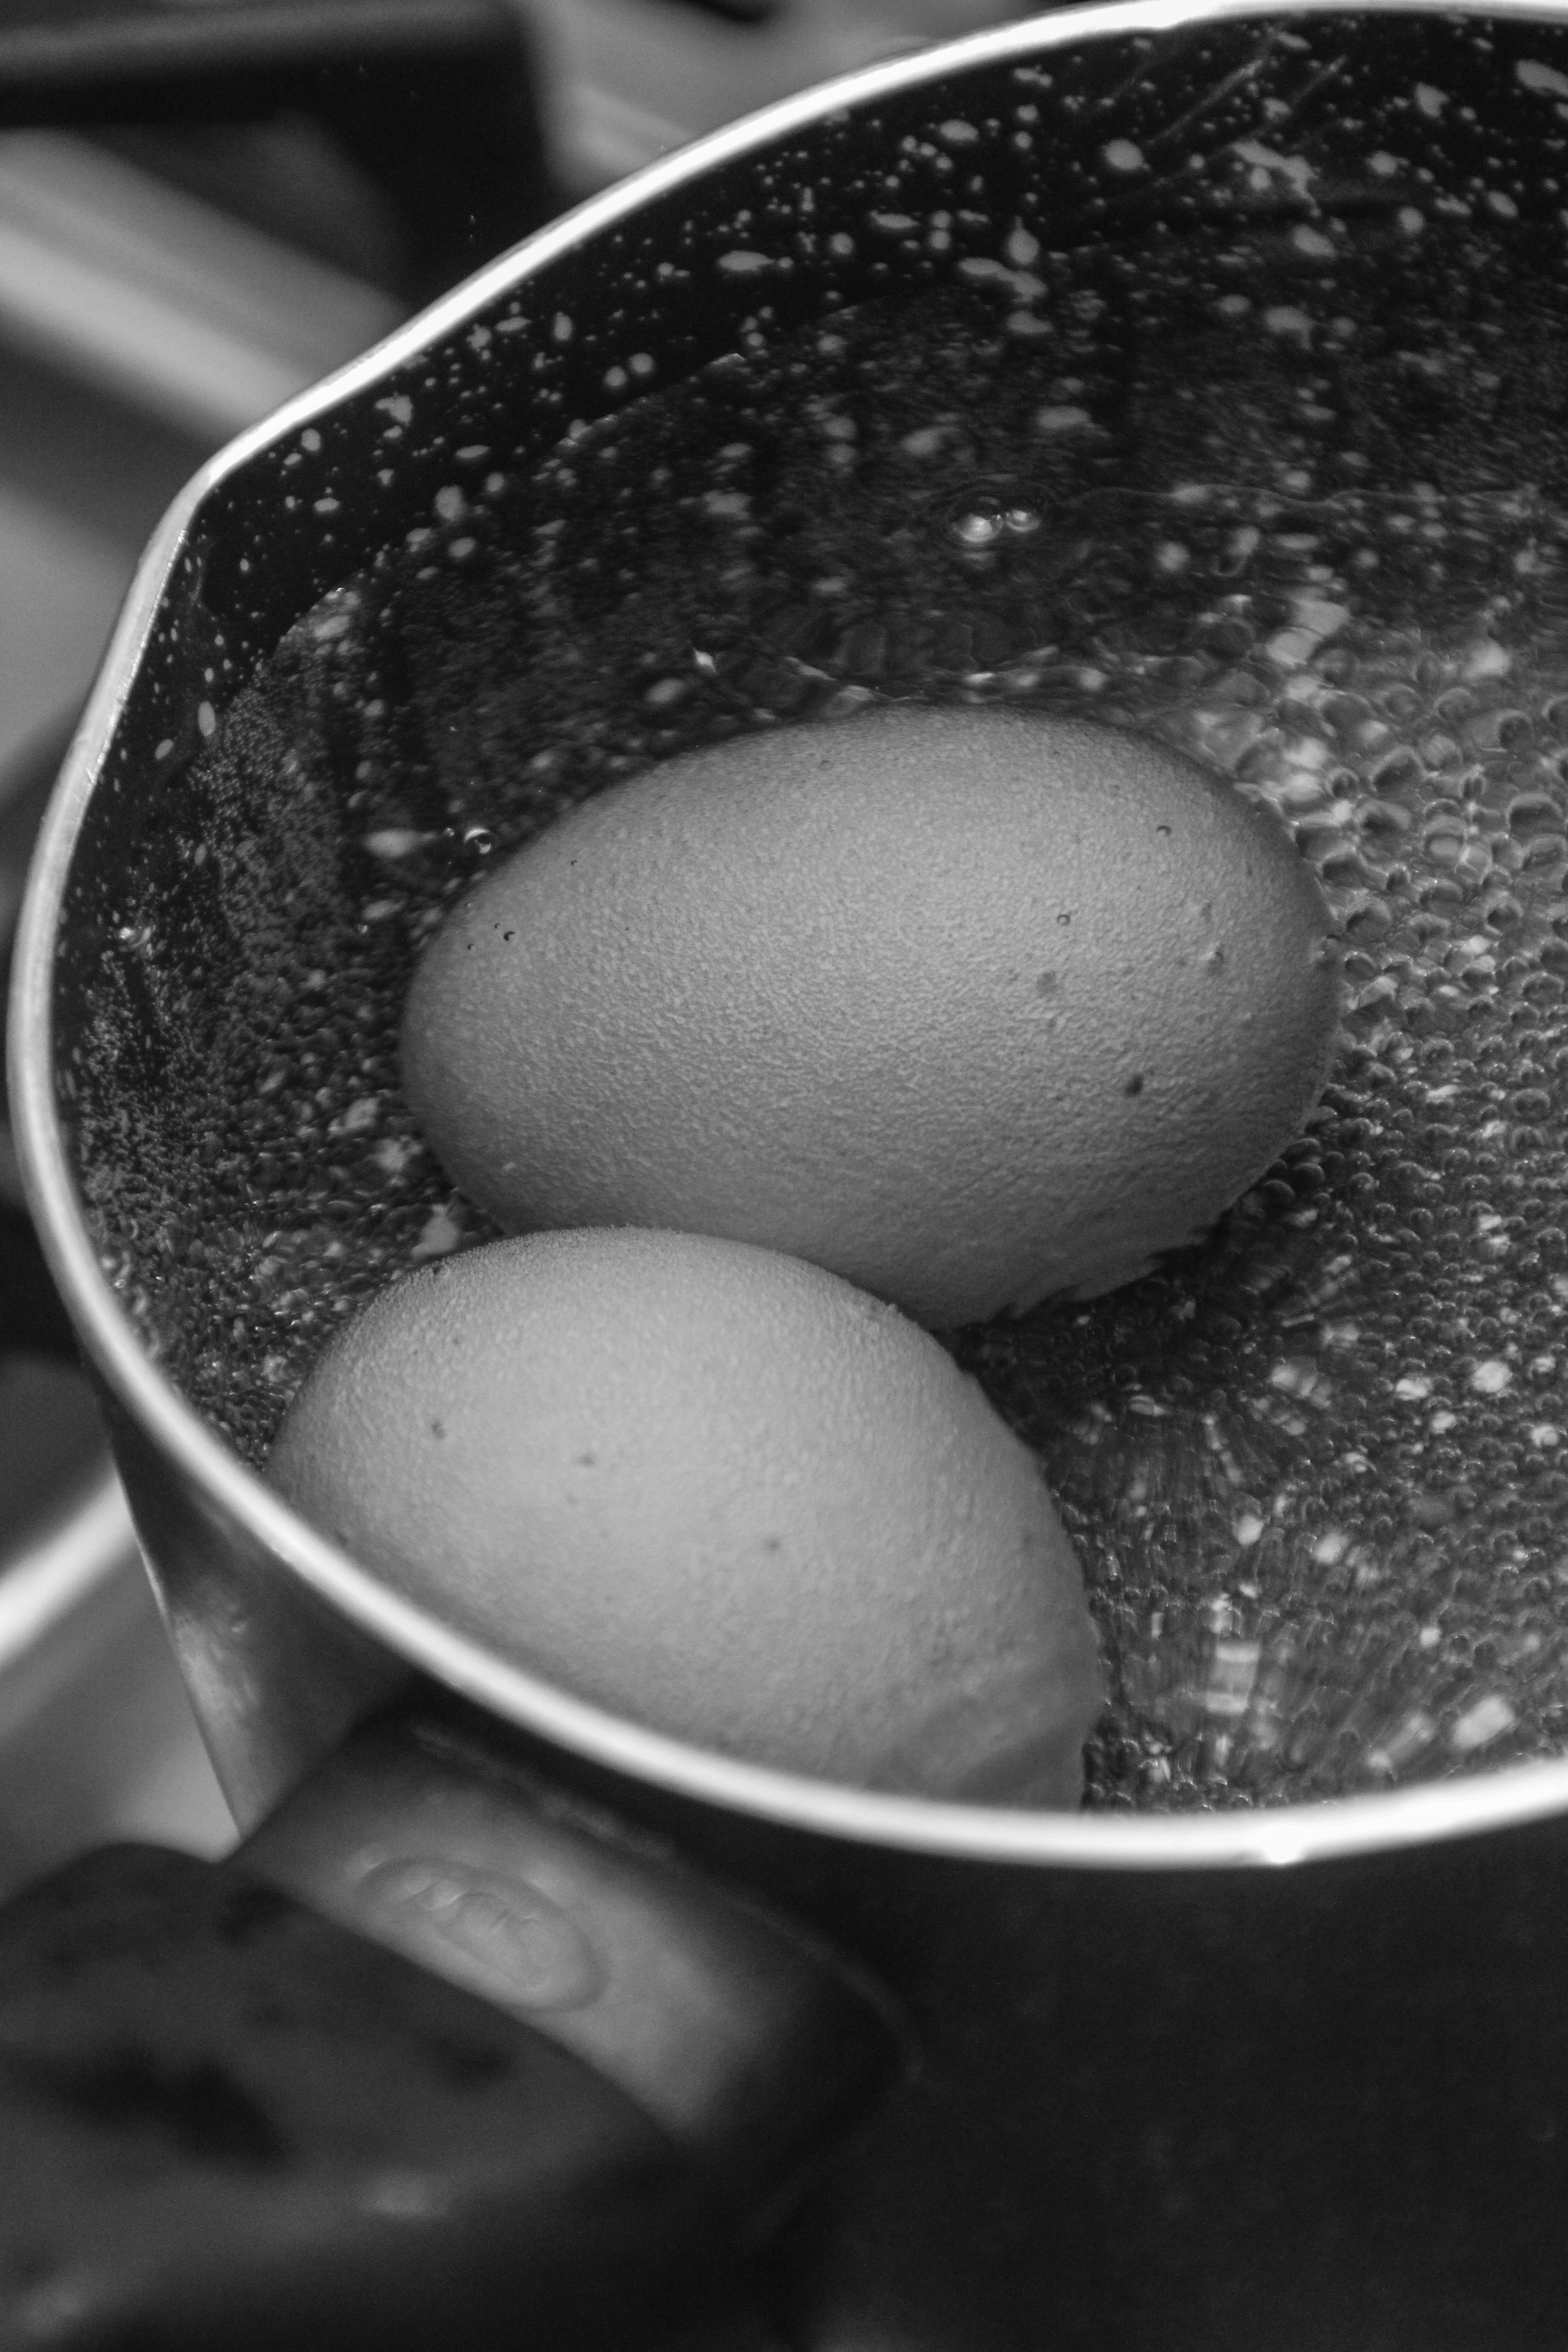
water, black and white, kitchen, fire, monochrome, pan, egg, stove, close up, boiling water, still life photography, uf, monochrome photography, black and white picture, cookware and bakeware